Pac-12 Conference Hall of Honor

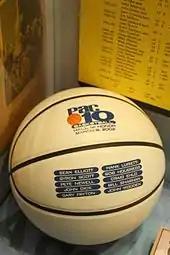
Basketball commemorating 2002 Hall of Honor inductees

The Pac-12 Conference Hall of Honor recognizes former athletes and coaches who have made a significant impact to the tradition and heritage of the Pac-12 Conference. Established in 2002, one honoree is selected by each member institution in the conference annually. The inductions occur during the Pac-12 Conference men's basketball tournament. The Hall of Honor was originally limited to men's basketball, until it was opened to other sports in 2018. The conference was named the Pacific-10 before it expanded in the 2011–12 season with Colorado and Utah.